Danijil Szemko

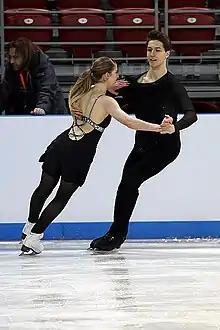
Marton/Szemko at the 2018 World Junior Championships

Marton/Szemko began the season with a fifteenth-place finish at JGP Austria and a ninth-place finish at JGP Croatia. They medaled at all but one of the events they competed at before the 2018 World Junior Championships, earning golds at the 2017 Halloween Cup and 2018 Jégvirág Cup, bronzes at the 2017 Leo Scheu Memorial and 2017 Open d'Andorra, and a ninth-place finish at the 2017 Santa Claus Cup.